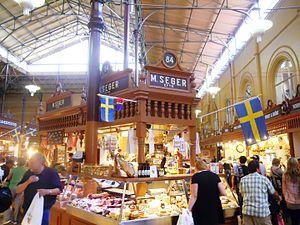
Le interieur
Le marché couvert d'Östermalm, en suédois Östermalms Saluhall, est un bâtiment situé dans le quartier d'Östermalm à Stockholm en Suède. Inauguré en 1888, il abrite encore aujourd'hui des boutiques d'alimentation et de gastronomie.